Frances Kyle

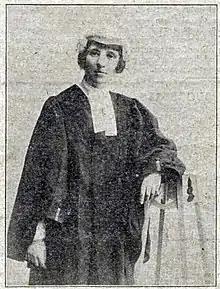
Kyle as pictured in "The Vote", 1922

Frances Christian Kyle, LLB (30 October 1893 – 22 June 1958) was a Northern Irish barrister and the first woman, together with Averil Deverell, to be admitted to the bar in either Ireland or Great Britain, being called to the Bar of Ireland on 1 November 1921. It not only made headlines in Dublin but also New York City, London, and India. It was almost a year before any woman was called to the English bar (Ivy Williams, 10 May 1922).